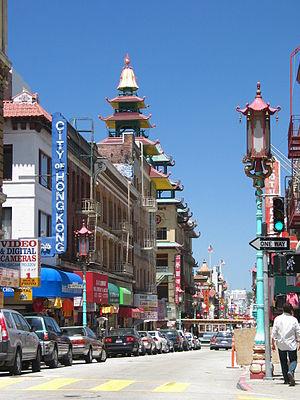
L’Ouest américain, aussi appelé Far-West ou Far West, est une région située à l'ouest des États-Unis. Sa définition a évolué avec le temps, puisque la population de l'époque moderne a colonisé les terres intérieures en se dirigeant vers l'océan Pacifique. Cette colonisation est appelée la conquête de l'Ouest. Le Far West est une région où se développe une société originale, où se croisent des individus d'origines et d'horizon très différents. L'Amérique mythique des montagnes Rocheuses, où s'affrontent les tribus amérindiennes et les pionniers venus fonder les États-Unis est à jamais symbolisée, dans la mémoire des peuples, par des déserts rouges à perte de vue et des montagnes sculptées par l'érosion.
San Francisco, officiellement ville et comté de San Francisco, est une ville des États-Unis et l'un des comtés de l'État de Californie. Elle est située à l'extrémité nord de la péninsule de San Francisco, entre l'océan Pacifique à l'ouest et la baie de San Francisco à l'est. Son nom est couramment abrégé en SF et la ville est surnommée The City by the Bay.